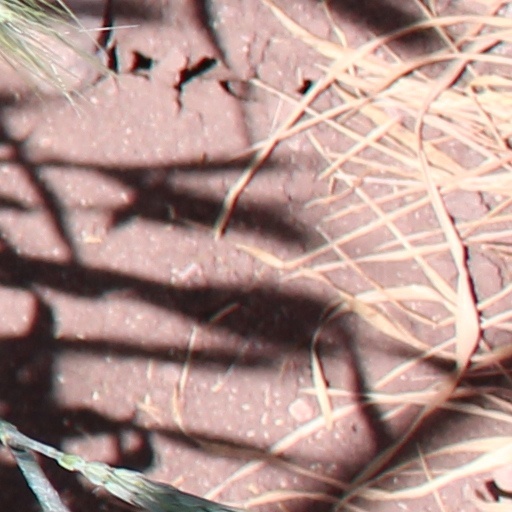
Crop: wheat